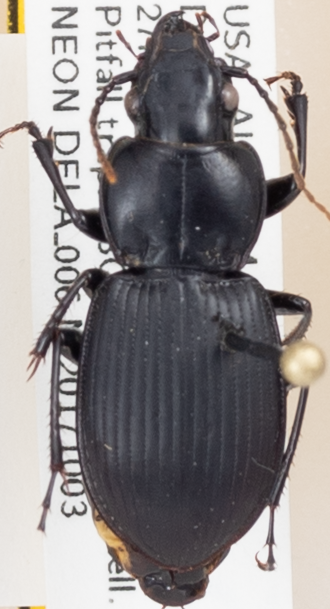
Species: Cyclotrachelus convivus
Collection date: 2017-10-03
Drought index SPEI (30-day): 0.014
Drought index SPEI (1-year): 0.024
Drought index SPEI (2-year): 0.23